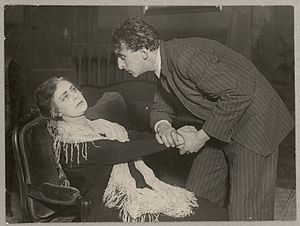
Betty Nansen / Ægteskaber
Betty Nansen og Henrik Bentzon i Henrik Ibsens Gengangere, 1925.
Betty Nansen var en dansk skuespillerinde, men blev mest kendt som teaterchef på det teater, der bærer hendes navn – Betty Nansen Teatret.